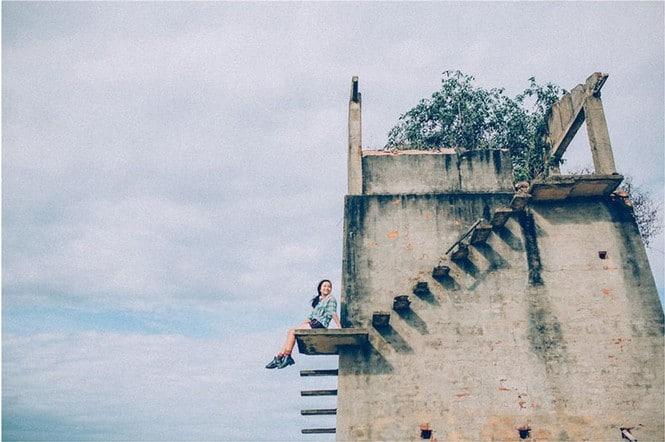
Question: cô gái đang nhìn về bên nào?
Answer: bên tay trái của cô ấy